Sacred Conversation (Cima, Milan)

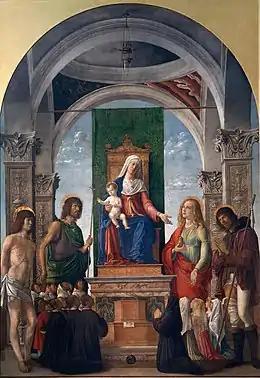
"Sacred Conversation" (1490) by Cima da Conegliano

The Sacred Conversation or Madonna and Child Enthroned with praying brothers and devotees, Saint Sebastian, Saint John the Baptist, Saint Mary Magdalene and Saint Roch is a 1490 oil-on-panel painting by the Italian artist Cima da Conegliano, now in the Pinacoteca di Brera in Milan.